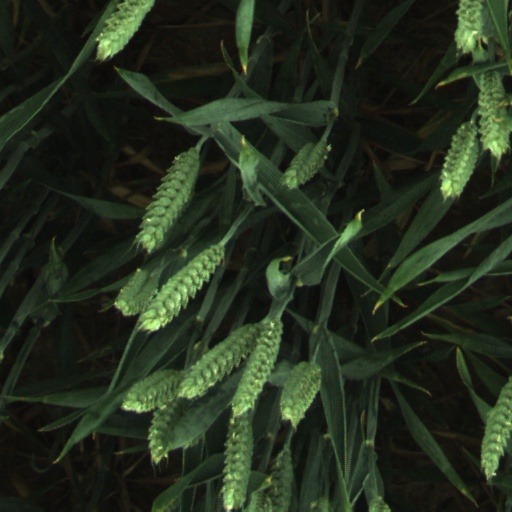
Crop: wheat